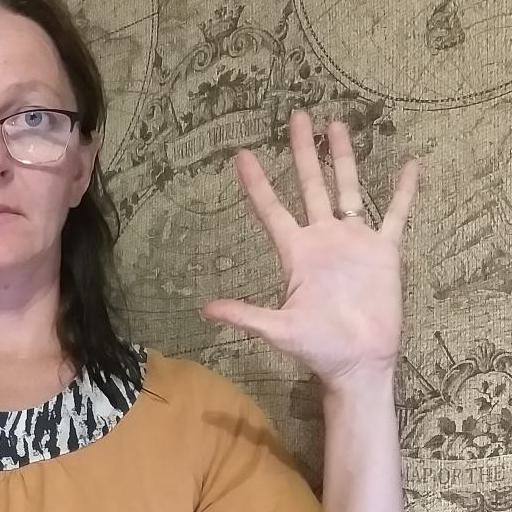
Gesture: palm